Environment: real
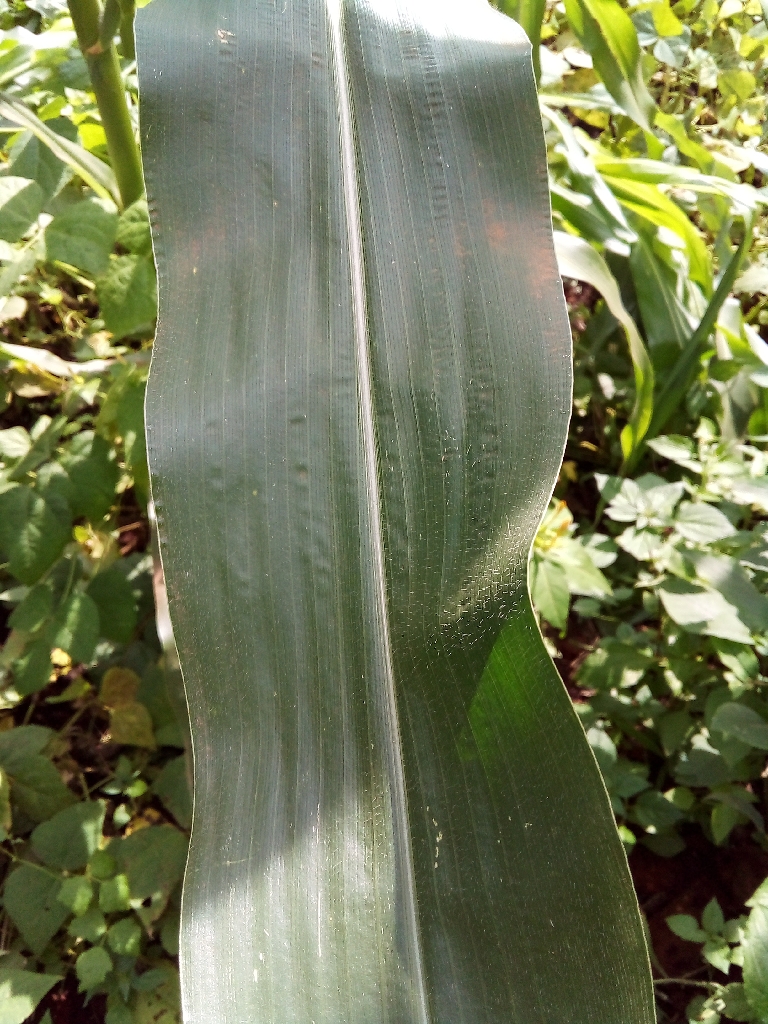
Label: healthy